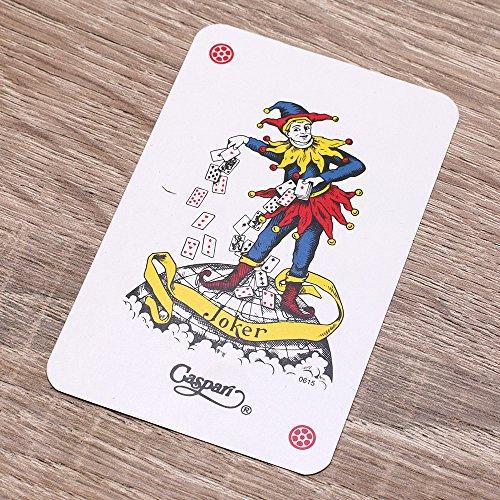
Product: Caspari Entertaining Double Deck of Bridge Playing Cards, Jumbo Type, Dogs & Cats
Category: Toys & Games | Games & Accessories | Card Games
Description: Entertaining with Caspar Dogs And Cats PC119J Playing Cards Jumbo.
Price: $9.97
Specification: ProductDimensions:5x3.8x0.8inches|ItemWeight:3.52ounces|ShippingWeight:5.6ounces(Viewshippingratesandpolicies)|DomesticShipping:ItemcanbeshippedwithinU.S.|InternationalShipping:ThisitemcanbeshippedtoselectcountriesoutsideoftheU.S.LearnMore|ASIN:B00L6JDDO4|Itemmodelnumber:PC119J|Manufacturerrecommendedage:36months-15years